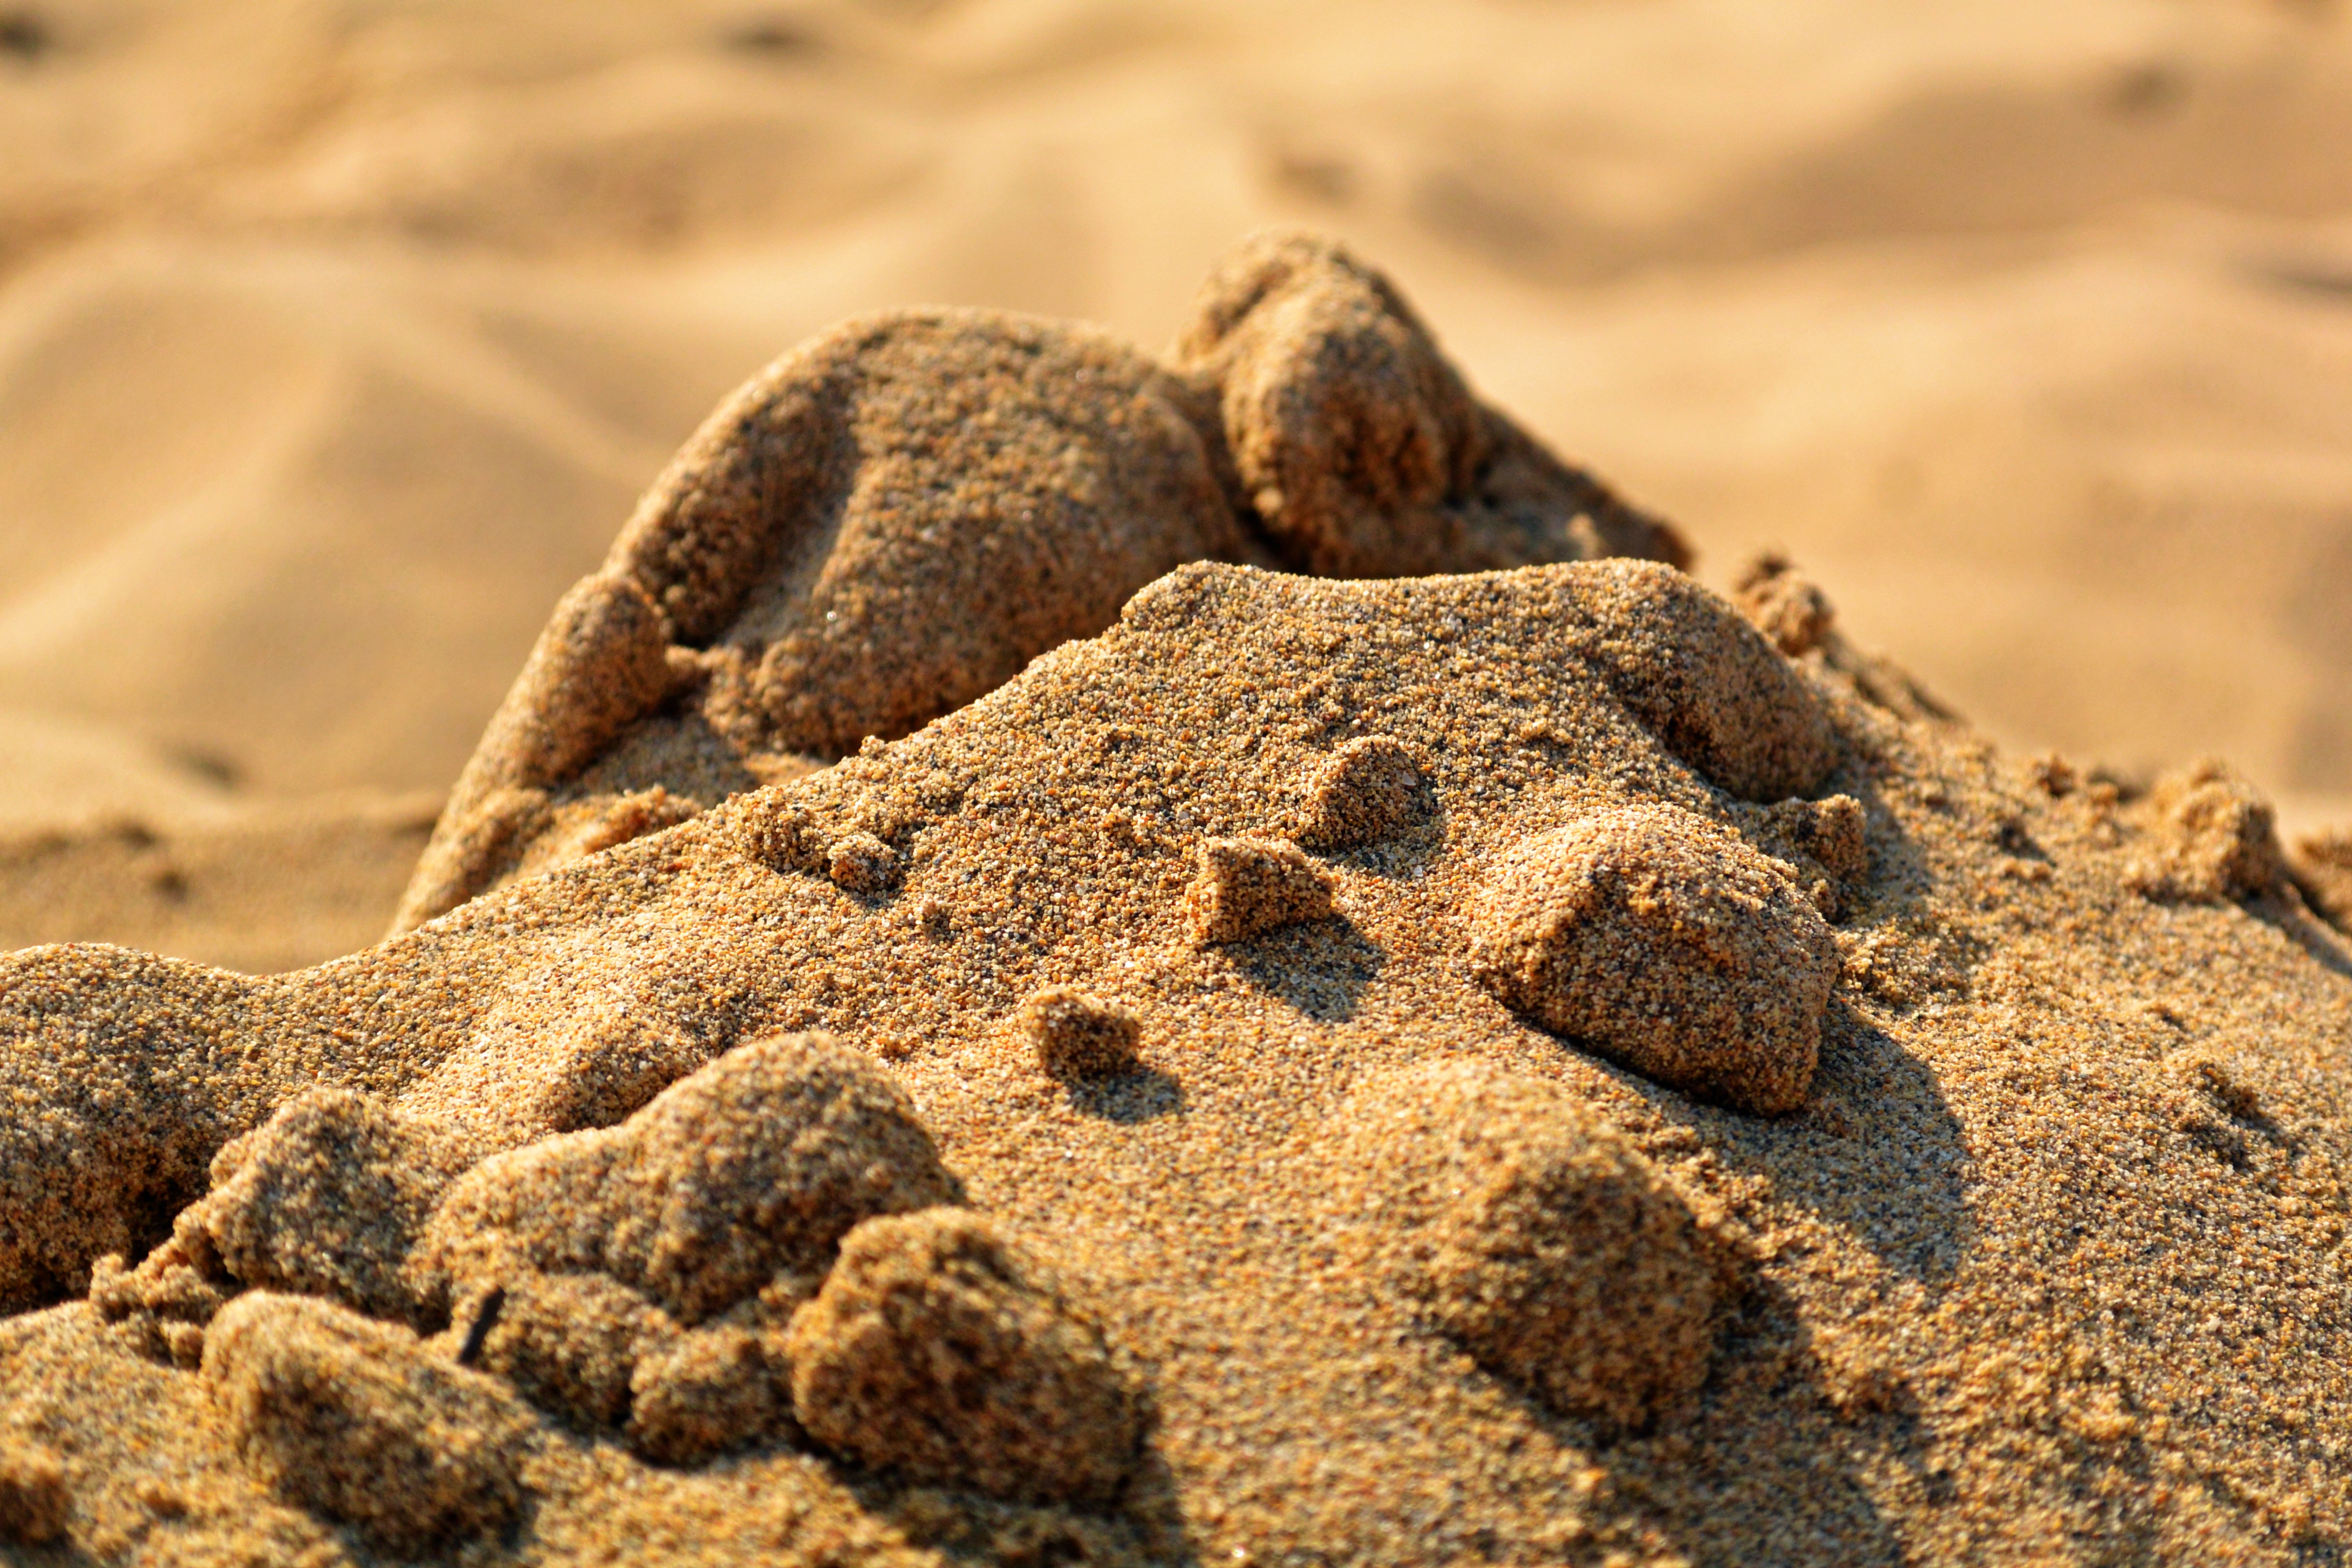
beach, sand, rock, hill, desert, wildlife, produce, soil, reptile, close up, macro photography, grass family